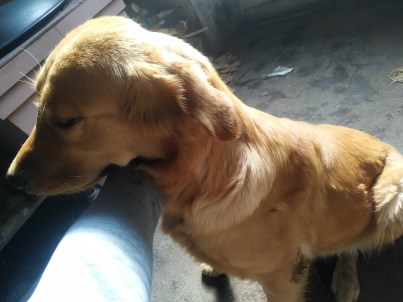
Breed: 5355-n000126-golden_retriever